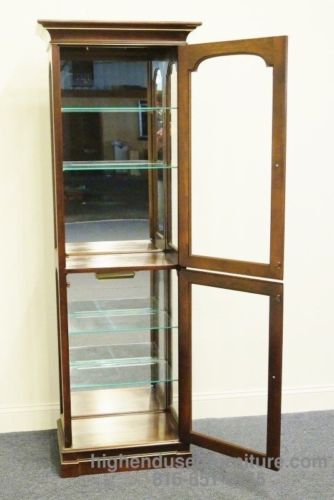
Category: cabinet